Eldon Gorst

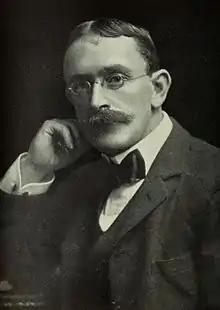

Sir John Eldon Gorst (born John Lowndes Gorst; 25 June 1861 – 12 July 1911) was a British diplomat and colonial administrator. He was British Consul-General in Egypt from 1907 to 1911.